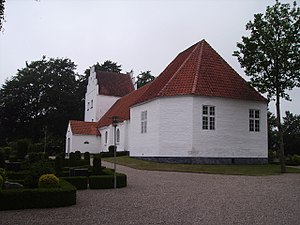
Nørre Søby Kirke
Nørre Søby Kirke
Nørre Søby Kirke er en kirke beliggende i landsbyen Nørre Søby, ca. 11 km syd for Odense. Kirken ligger tæt på Søby Sø.